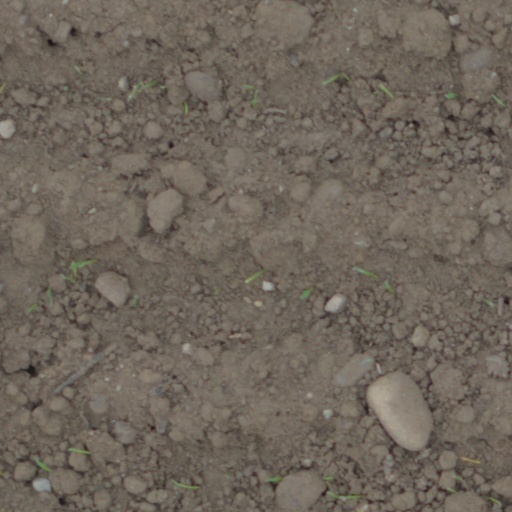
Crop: wheat